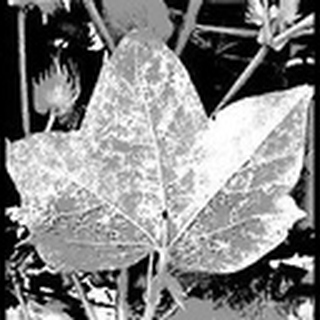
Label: cotton_powdery_mildew